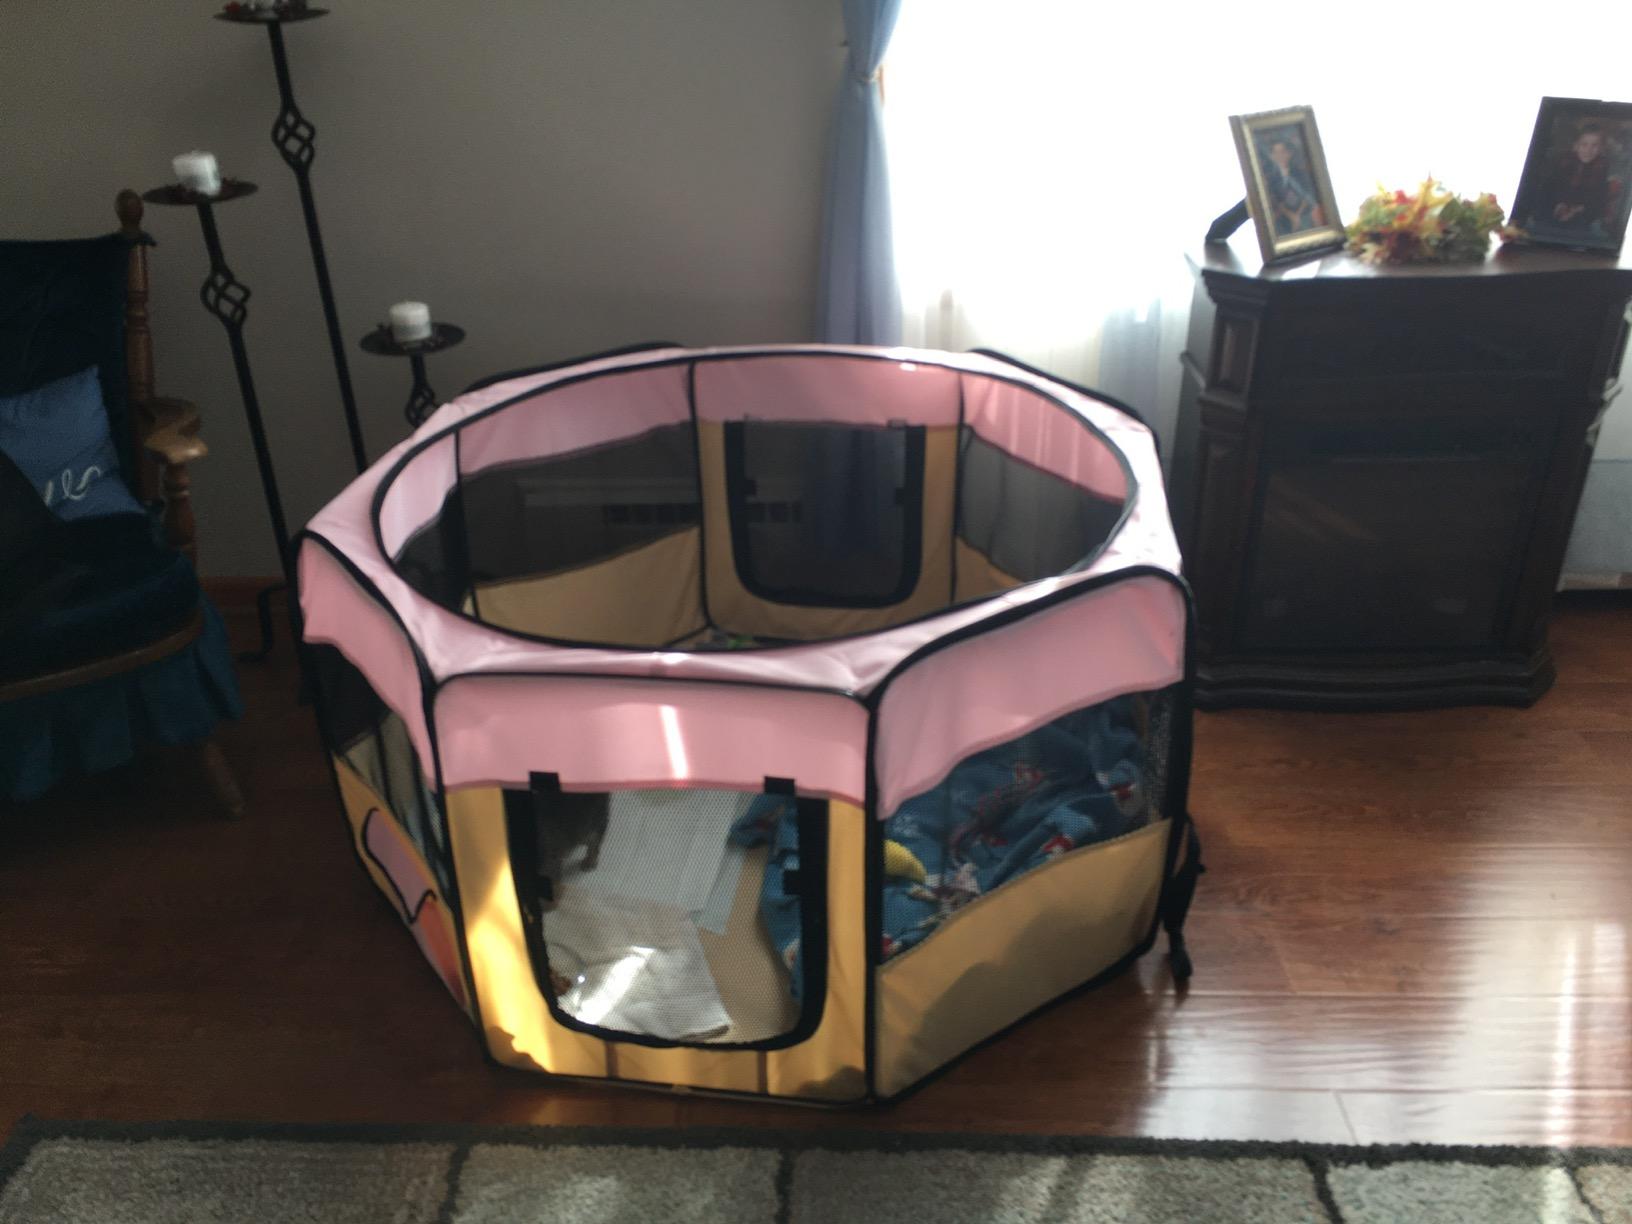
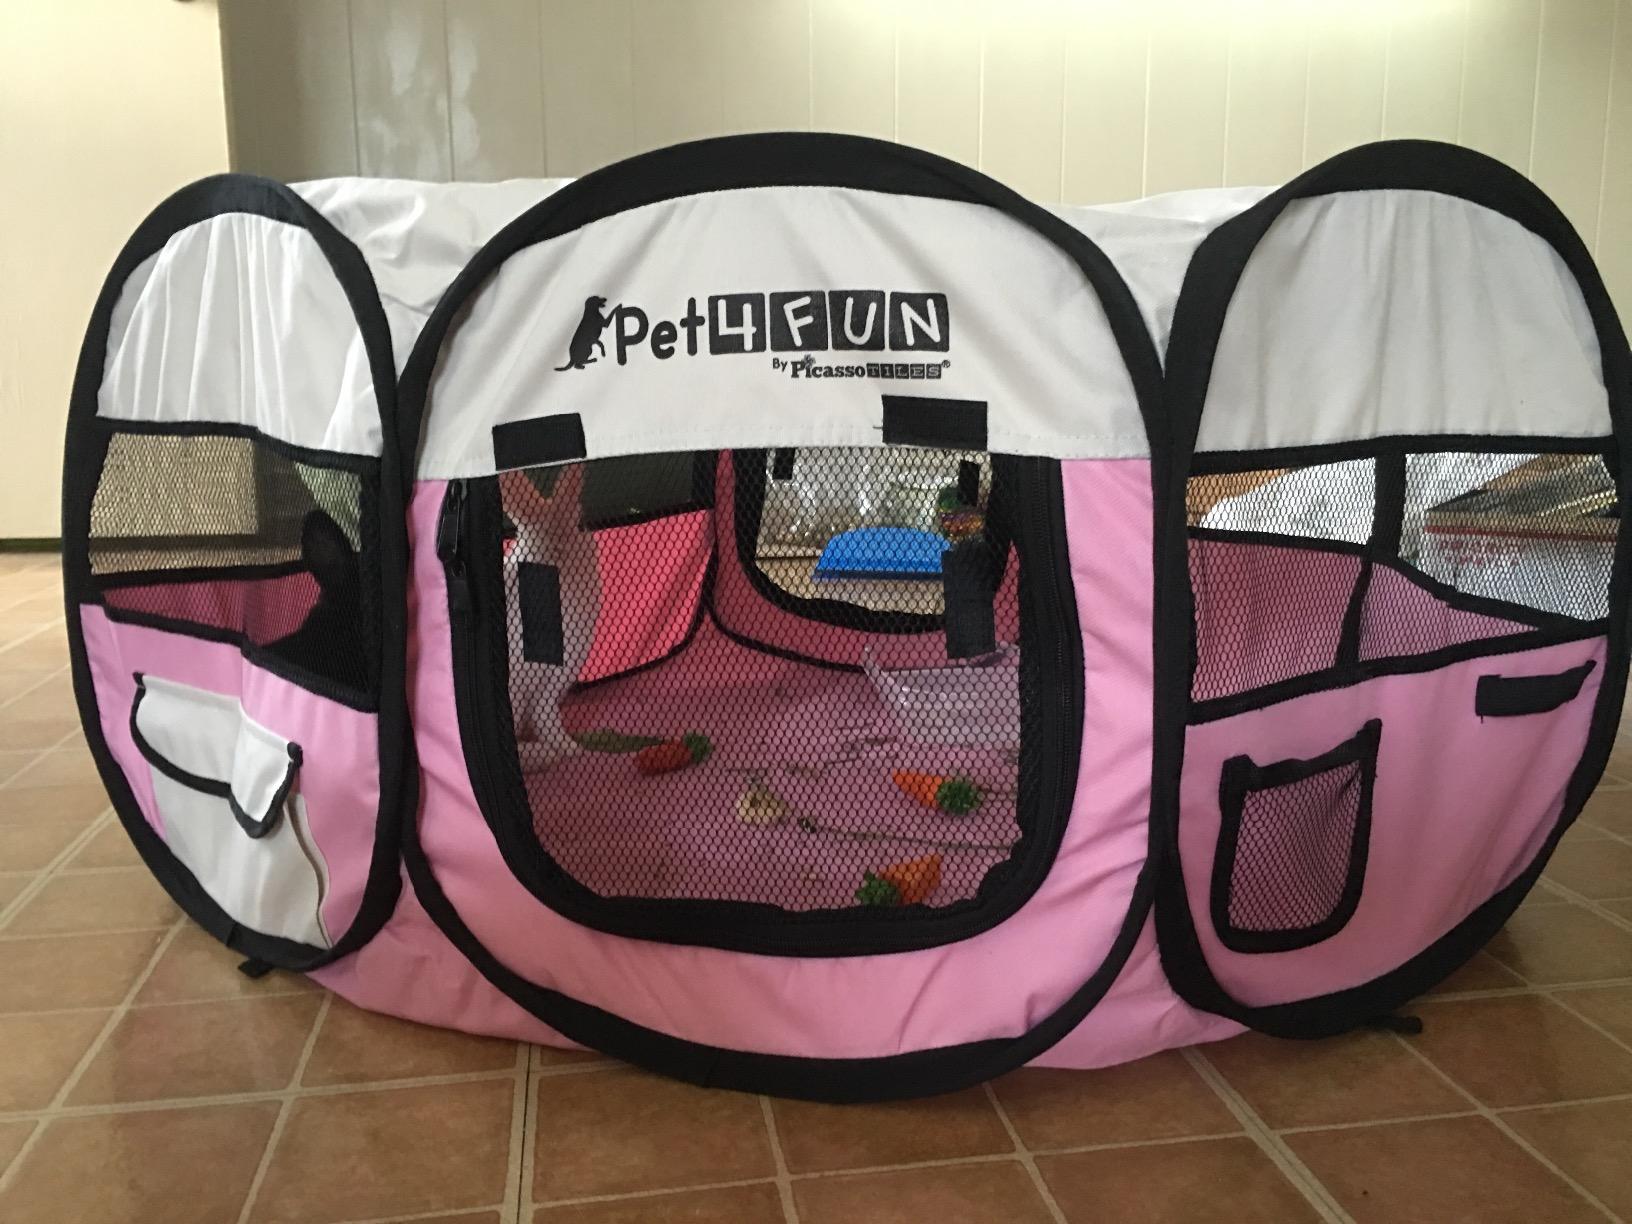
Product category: items_kennel
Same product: no